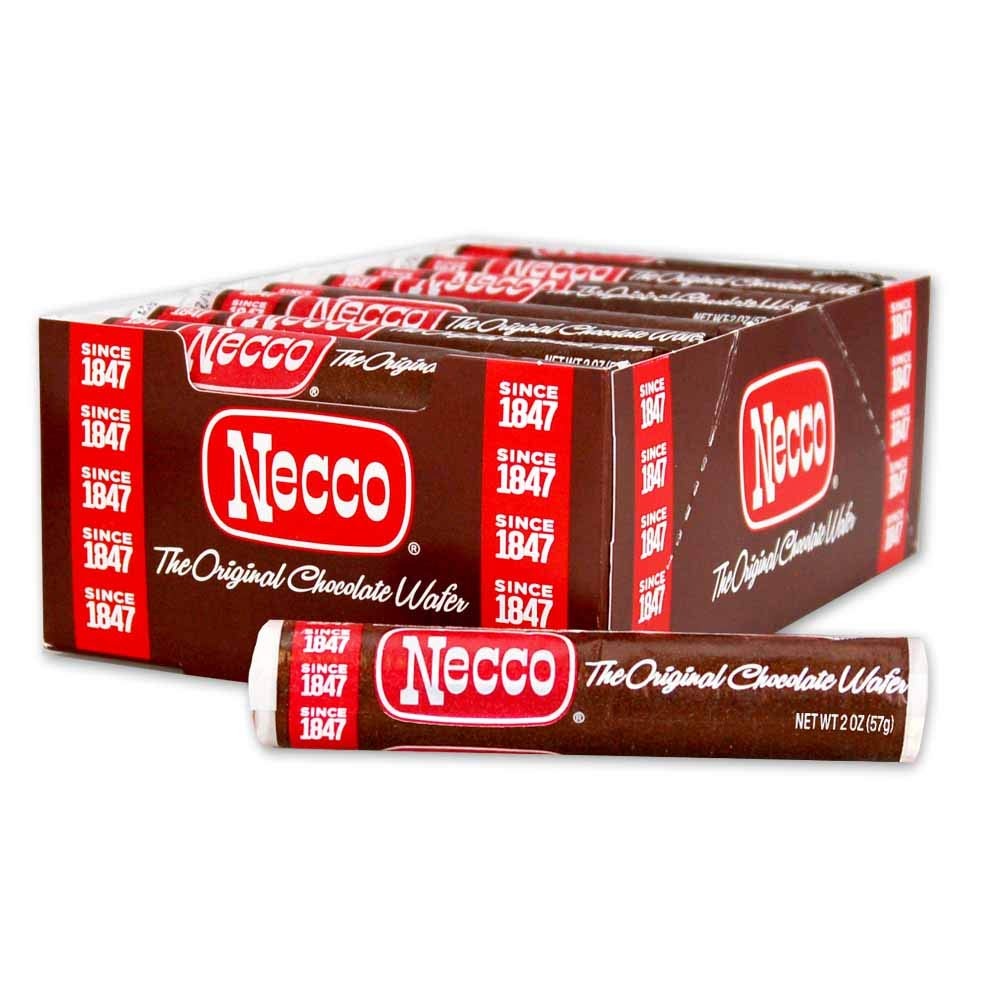
Item Name: Necco Wafers, Chocolate Wafers Display Pack - Single Flavor Tray, Classic Chocolate Taste, Vintage Candy in Bulk Box - 2-Ounce Rolls (Pack of 24)
Bullet Point 1: 2 Ounce Rolls: Each roll weighs 0.47 ounces
Bullet Point 2: Individually Wrapped: Wafers are packaged in a box for freshness and convenience
Product Description: Due to its enduring popularity, the original recipe for the Necco Wafer has remained essentially unchanged over the years. Now is no exception for the classic old-time candy. Each roll in this bulk box has the classic chocolate Necco candy flavor and vintage brown color. True Necco Wafers connoisseurs may detect a richer cocoa flavor in the chocolate wafers due to a minor improvement made in the cooking process. Necco wafers chocolate lovers will especially appreciate our All-Chocolate Necco Wafer rolls. Every tray comes with 24 rolls with assorted flavors free of gluten and made on dedicated equipment, however, the facility also handles milk, eggs, and soy. The single wafer size is .053oz and each roll totals 57 grams, serving size is one roll containing 230 calories. We added extra packaging so that you'll receive your treats in good shape. A timeless treat Necco Wafers is the quintessential retro Halloween candy, retro candy bulk box, and the perfect candy from the 80s and classic chalky candy from the 90s for throwback-themed parties. Nostalgia has never tasted so great with this novelty candy!
Value: 48.0
Unit: Ounce

Price: 35.065